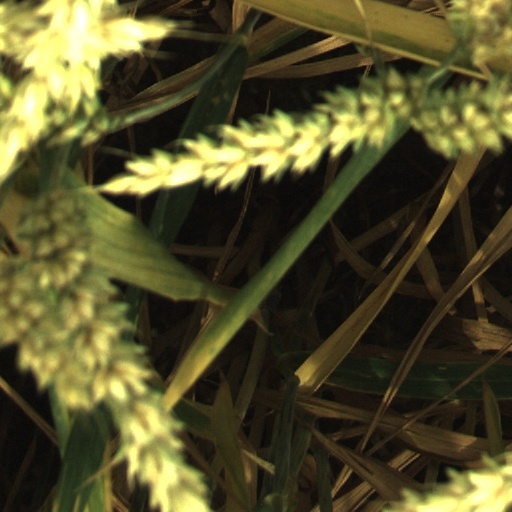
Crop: wheat